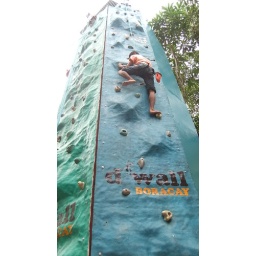
Lester on rock climbing wall all in Boracay